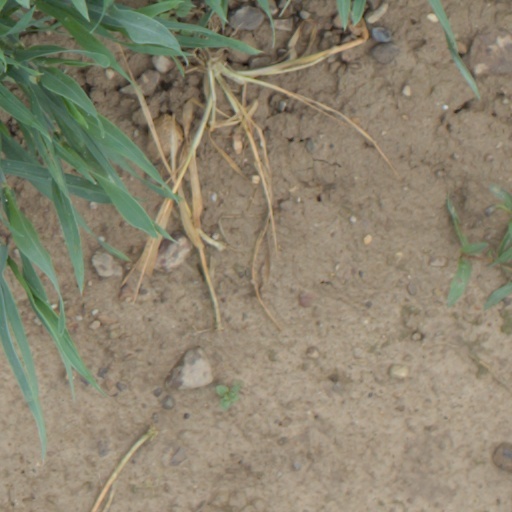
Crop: wheat